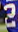
Number: 2